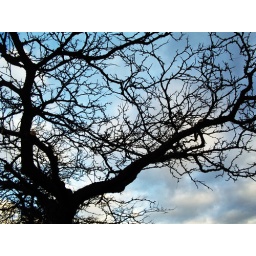
Tree against blue sky